Experience + Innocence Tour

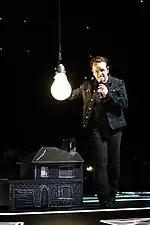
Bono opens a replica of his childhood home to reveal a light bulb during a performance of "13 (There Is a Light)"

Each show on the North American leg opened with a trilogy of songs from "Songs of Experience". For "Love Is All We Have Left", Bono performed on the "barricage" walkway by himself. During "The Blackout", the screens displayed silhouettes of the band members that "Stereogum" said resembled "characters in a horror movie trying to break free of a glass chamber". The images flickered and during the chorus revealed U2 inside the "barricage" performing the song. During "Lights of Home", Bono sang on the "barricage" walkway as it inclined and he reached for the titular lights. The visuals showed a custom particle map that morphed into a nighttime image of the city in which the concert was taking place. The images were captured from the International Space Station and provided by astronaut Tim Kopra, who personally shot many of them. For the European leg, "Love Is All We Have Left" and the accompanying AR segment were dropped from the opening sequence as a result of Treatment reworking the introduction video for Europe.